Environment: real
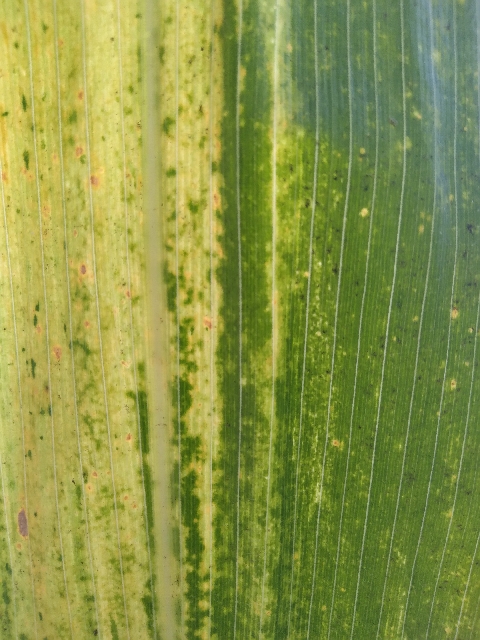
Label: lethal_necrosis